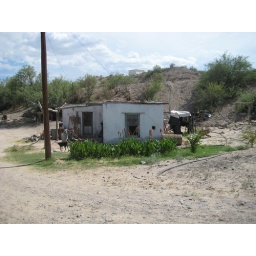
This house is down the hill from my grandparent's house. It was there first home in Mexico